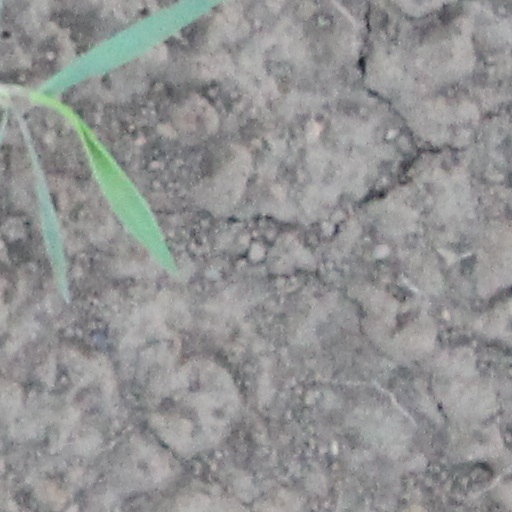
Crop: wheat